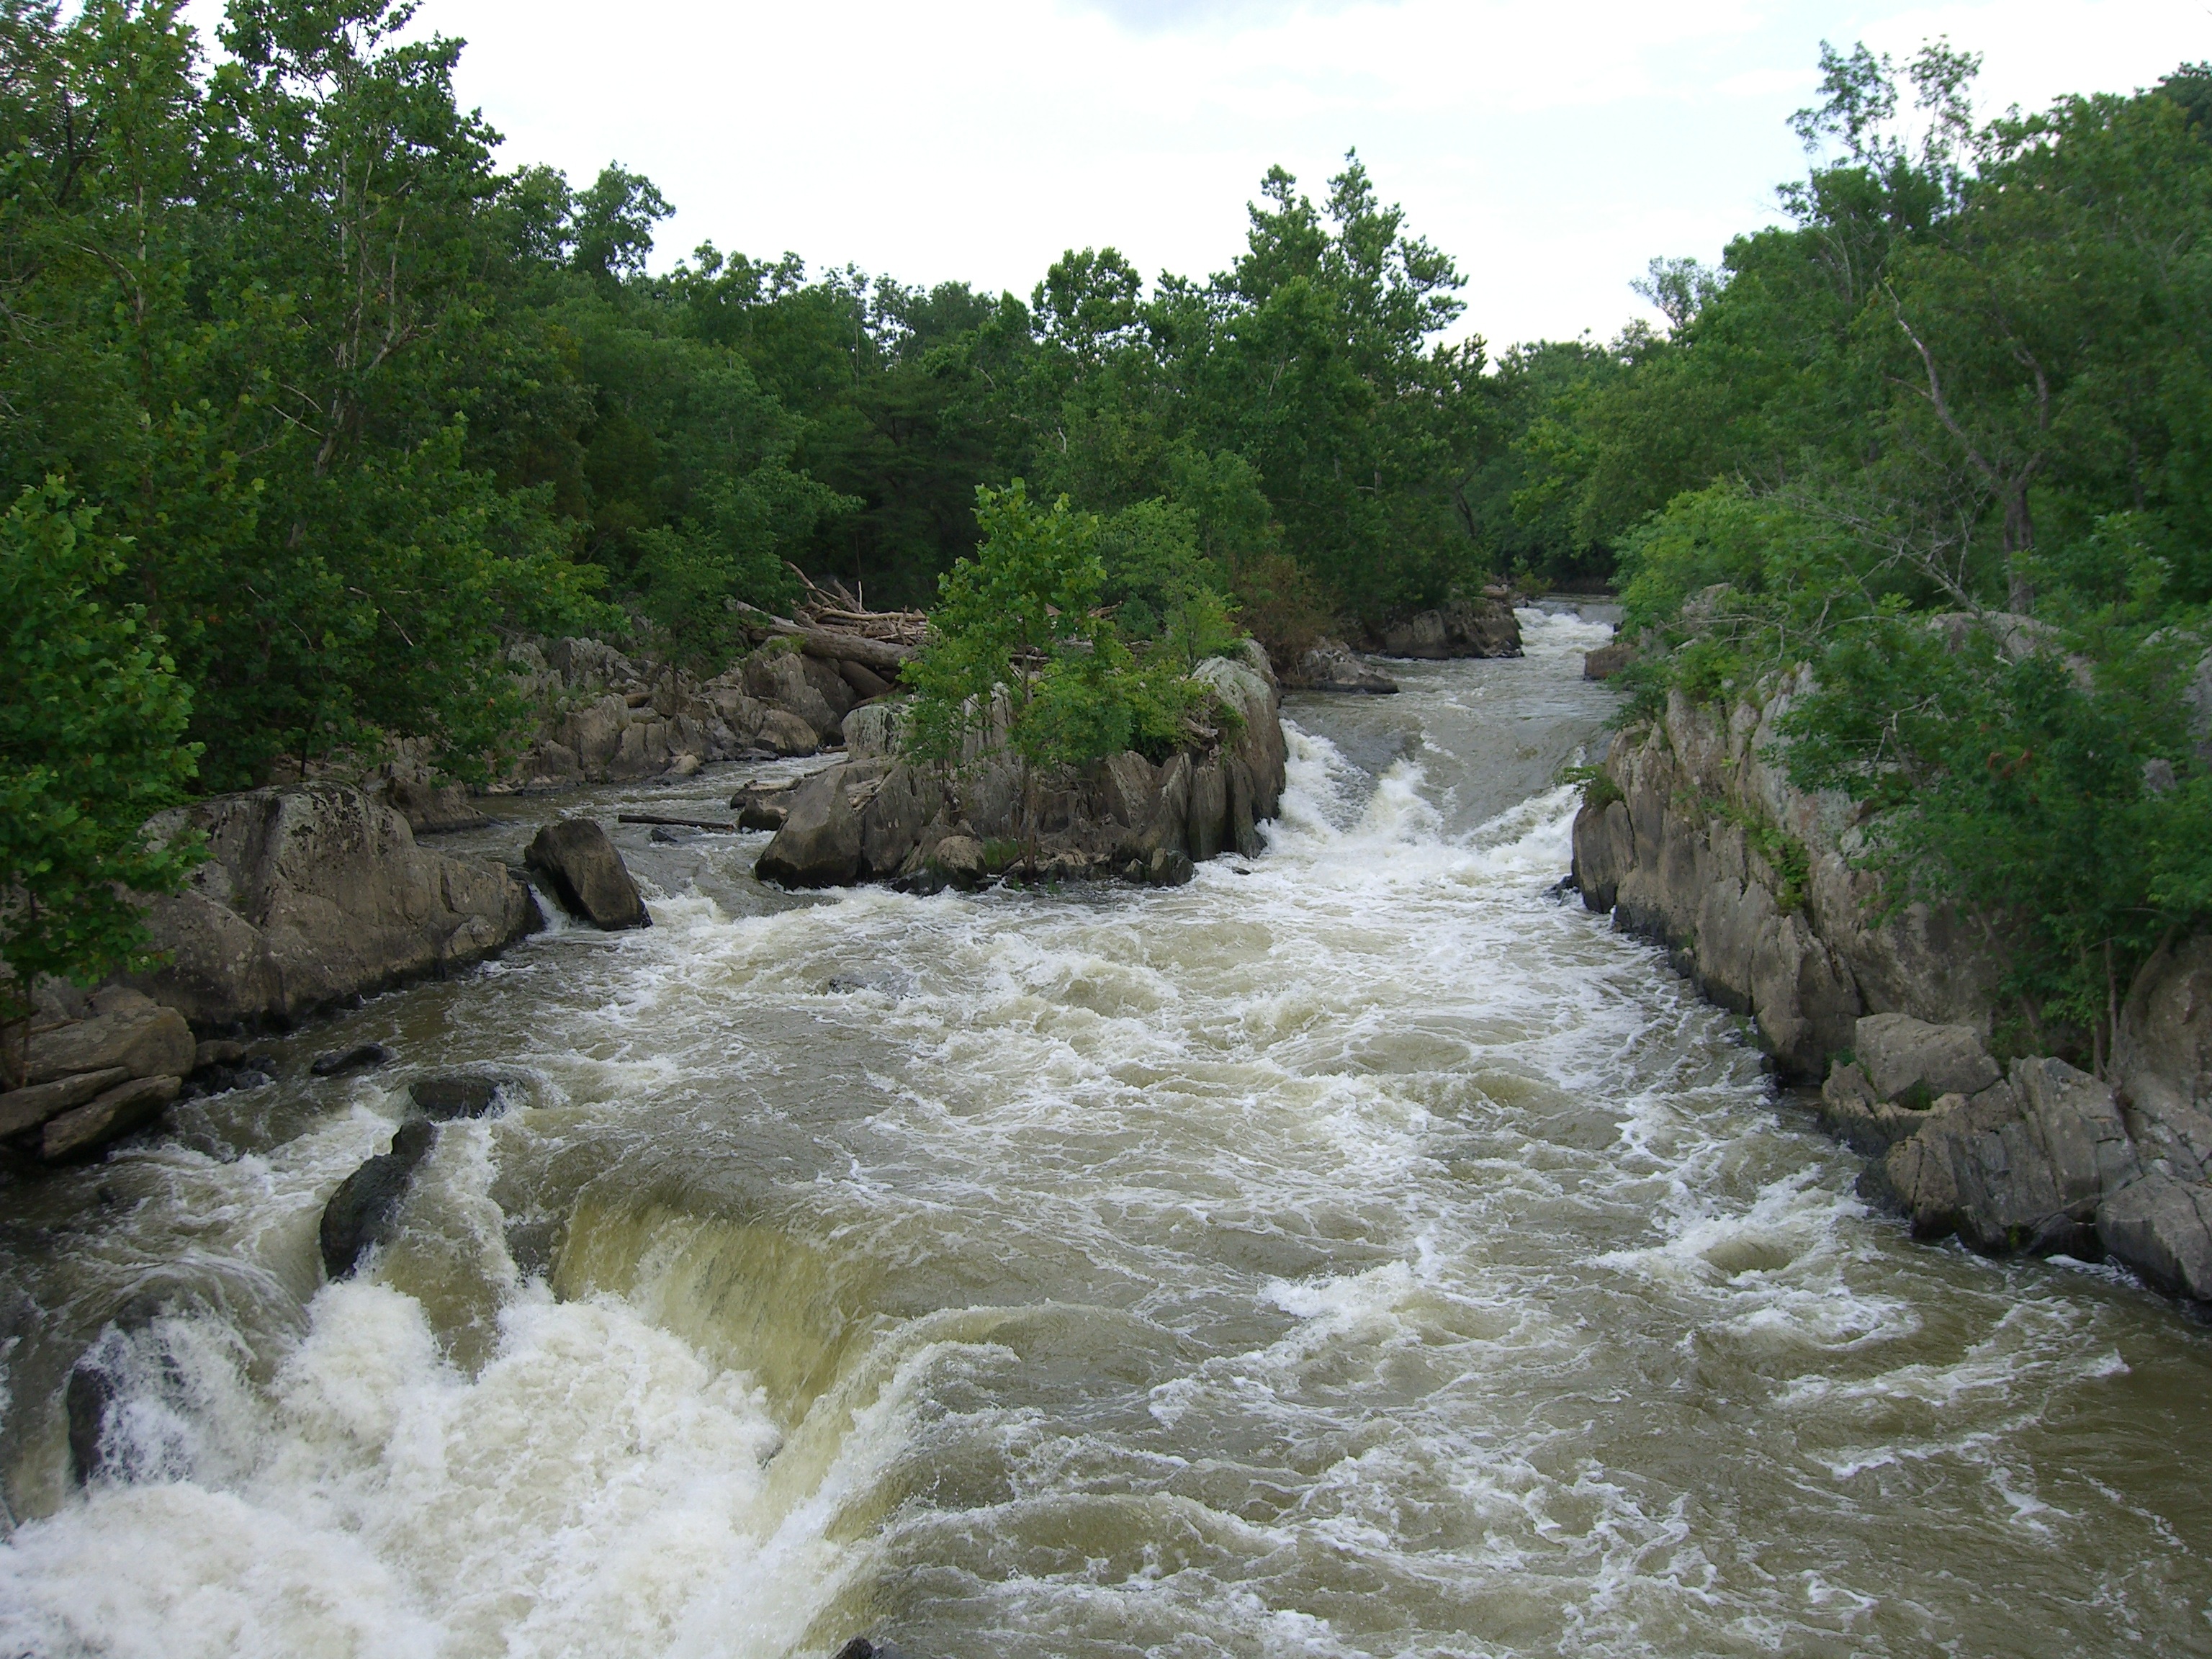
water, river, valley, stream, rapid, waterway, body of water, rocks, boating, rapids, watercourse, wadi, landform, geographical feature, geological phenomenon